Variegated meadowhawk

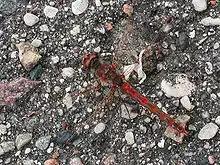
Itasca State Park, Minnesota

This species is found from British Columbia and Ontario areas south through much of the United States to southern California and Florida. It migrates as far south as Honduras, and as far west as eastern Asia.